Yacimientos Carboníferos Río Turbio

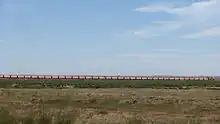
Rio Turbio Freight Train

In December 2004, the Ministry of Federal Planning (headed by Julio de Vido) announced the construction of a 35 MW thermal power station, a 40 million dollars investment. It would be built by Skoda.